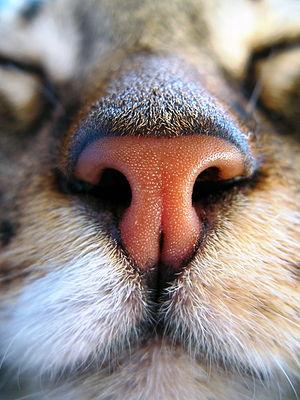
Le Chat domestique est la sous-espèce issue de la domestication du Chat sauvage, mammifère carnivore de la famille des Félidés.
Les différentes espèces de félidés ont des poids et tailles variés qui vont de 1,5 kg pour le chat à pattes noires à plus de 300 kg pour le tigre. Pourtant, malgré leur différence, les félidés partagent de nombreux points communs comme les griffes rétractiles, les vibrisses ou encore le tapetum lucidum.
Tabby désigne le patron d'une robe de chat. Les chats tabbies sont plus communément appelés chats tigrés, en rapport à l'animal du même nom.